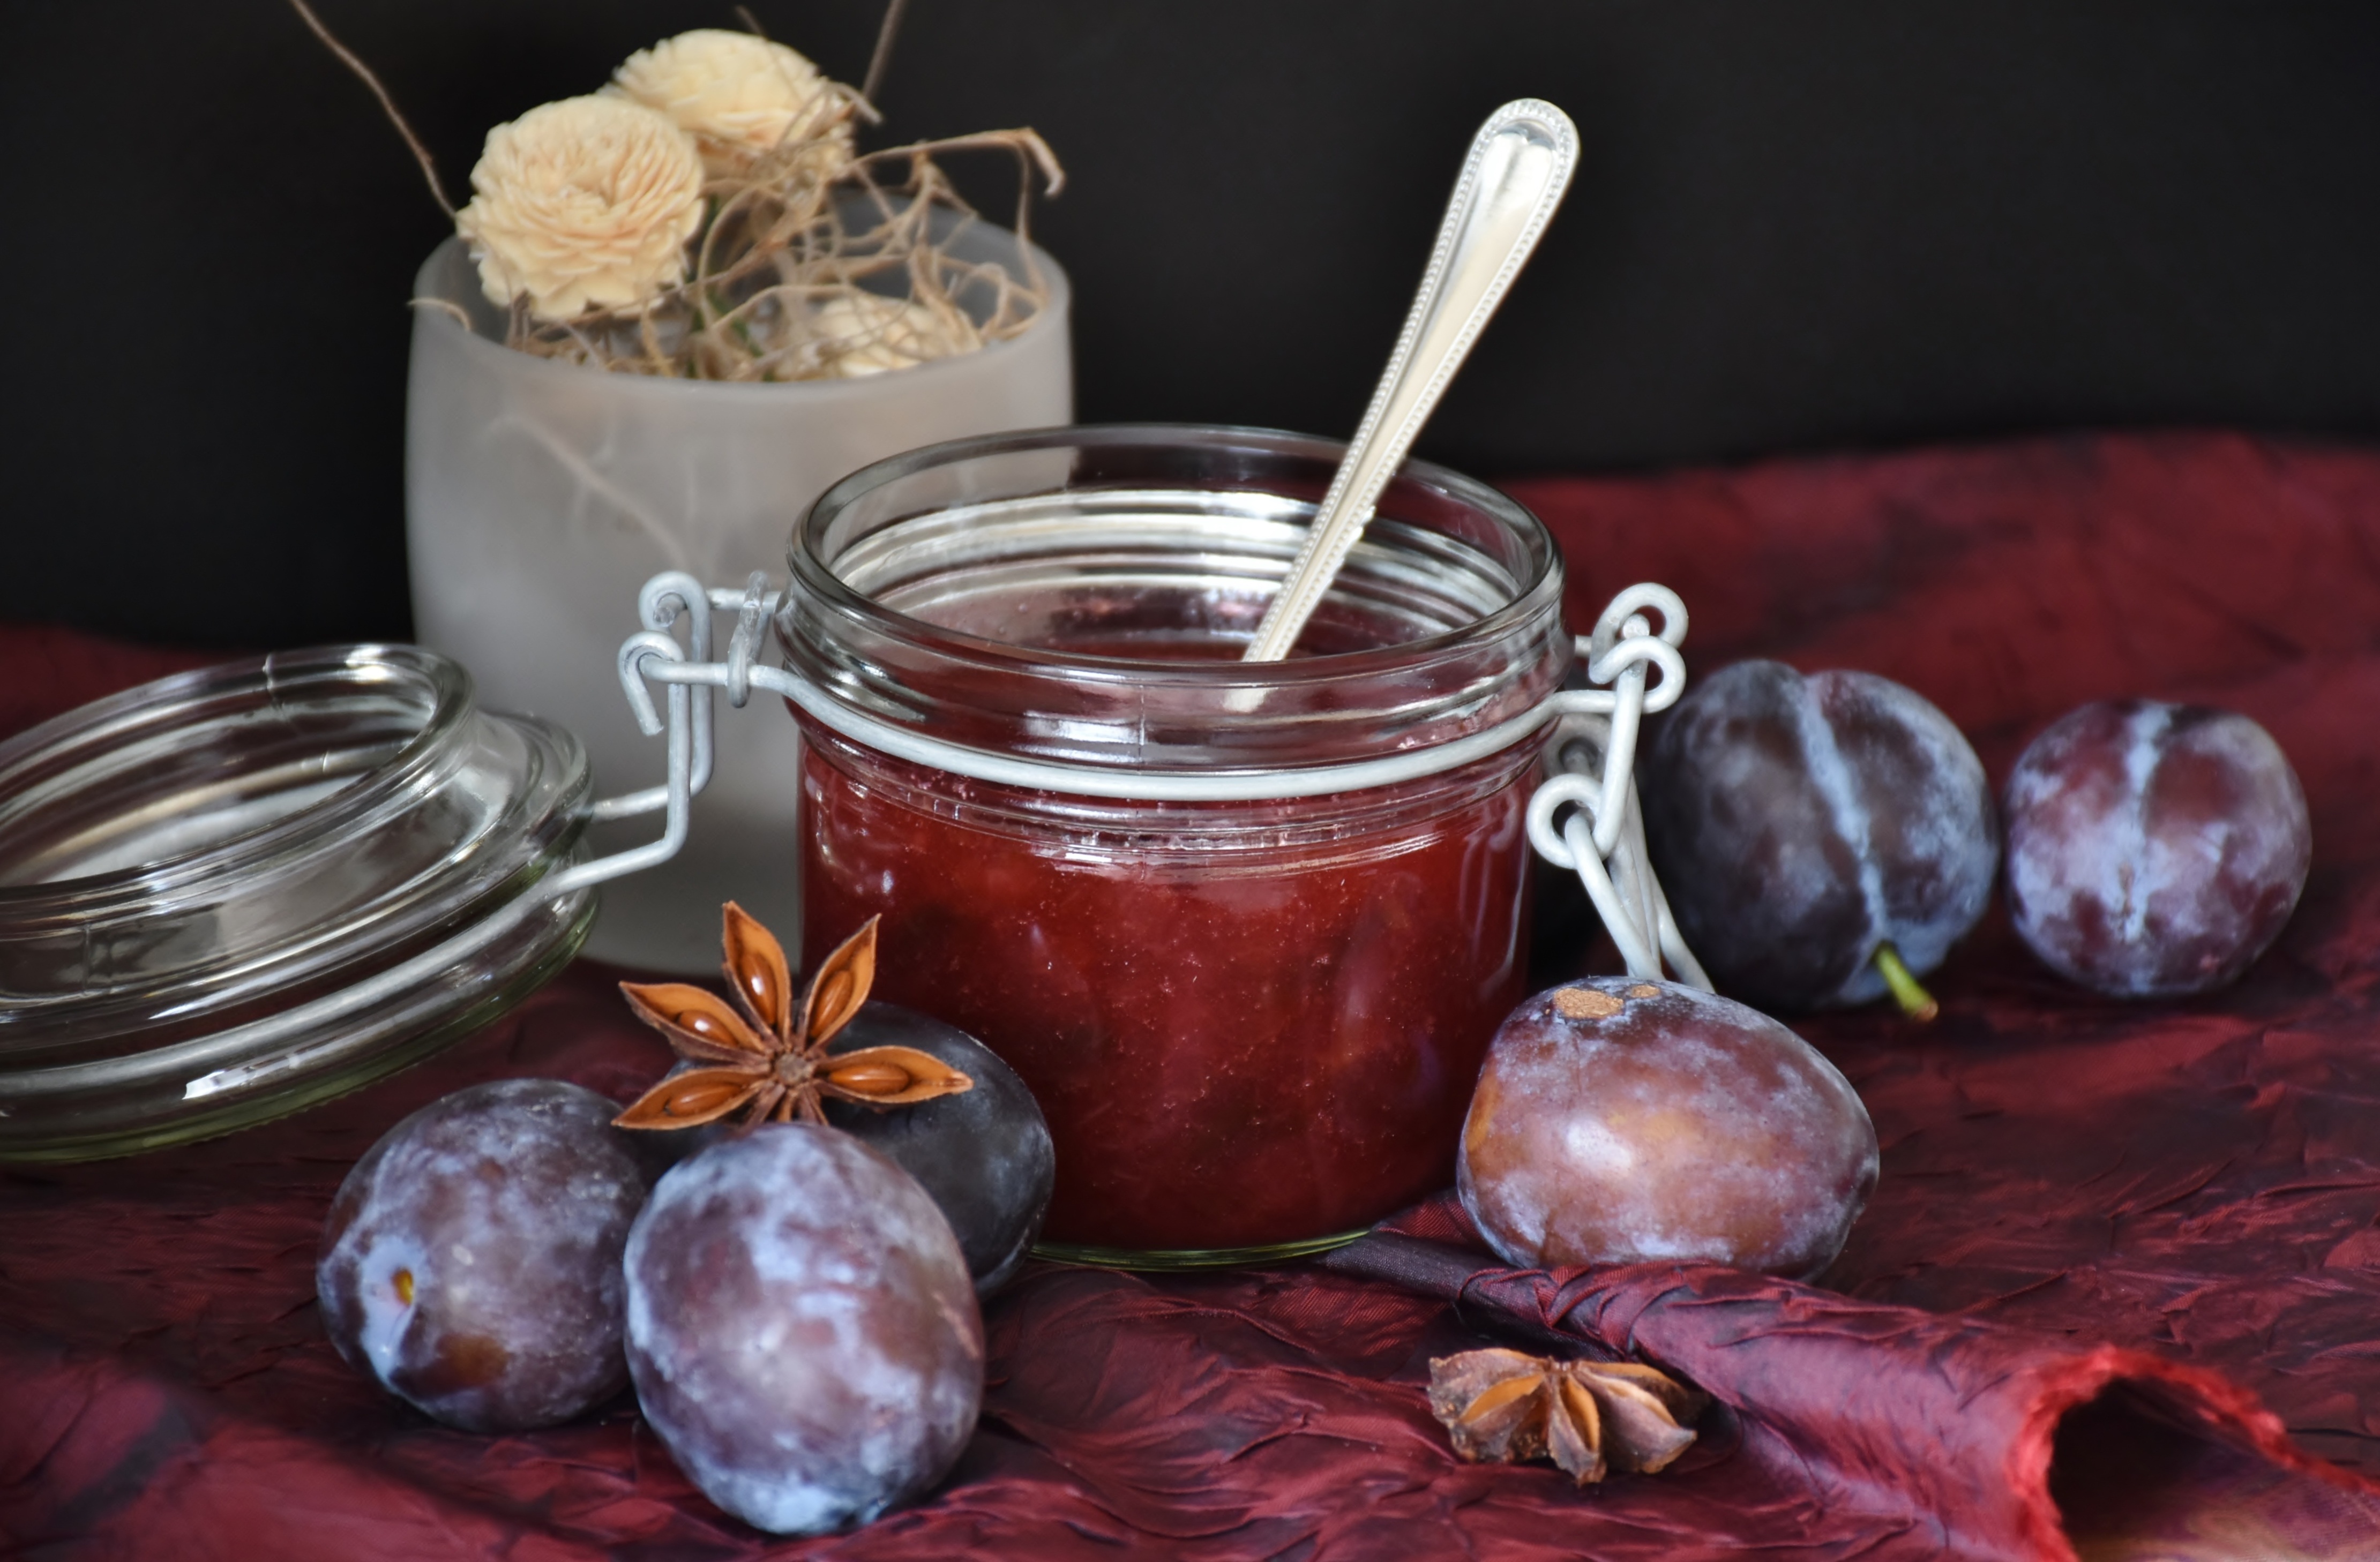
table, fruit, sweet, glass, jar, dish, meal, food, produce, fresh, breakfast, eat, delicious, homemade, still life, painting, jam, jelly, sugar, violet, plums, traditional, anise, still life photography, aniseed